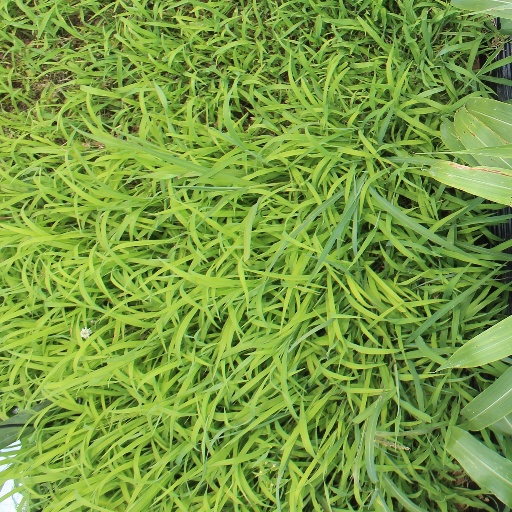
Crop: sorghum